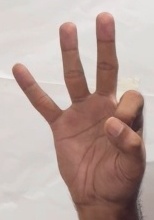
ASL sign: 9